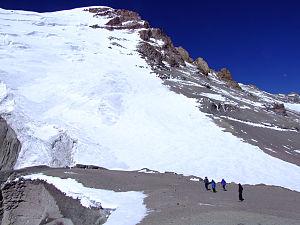
Le glacier de los Polacos est l'un des glaciers situés sur l'Aconcagua, point culminant du continent américain situé dans les Andes centrales argentines.